Ralls County Courthouse and Jail-Sheriff's House

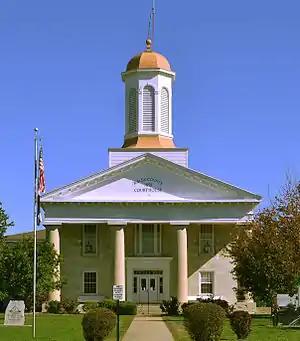
Ralls County Courthouse, October 2014

Ralls County Courthouse and Jail-Sheriff's House is a historic courthouse, jail and sheriff's residence located at New London, Ralls County, Missouri. The courthouse was built in 1858 and is a two-story, T-shaped, Greek Revival style limestone building. An addition was constructed in 1936. It has a two-story, tetrastyle full-width portico topped by an unusually tall cupola. The Jail-Sheriff's House is a two-story, T-shaped limestone building with a one-story frame addition.